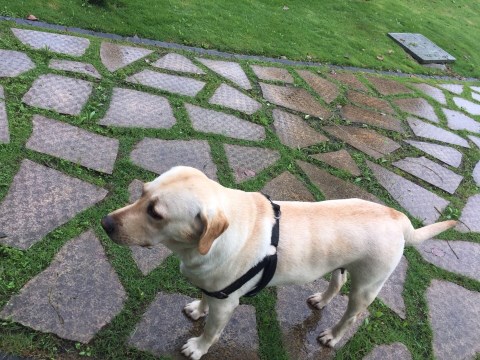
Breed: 3580-n000122-Labrador_retriever